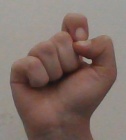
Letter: fa